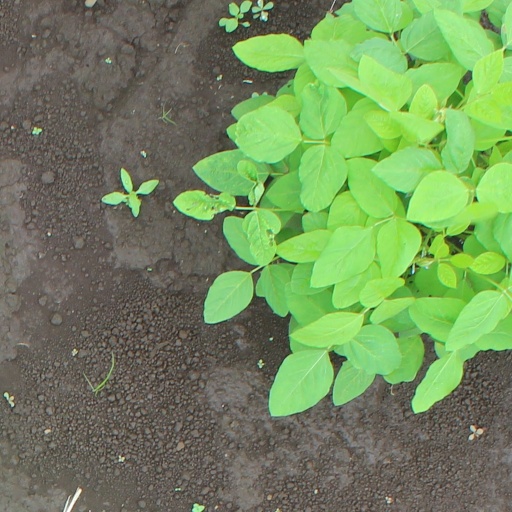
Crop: soybean